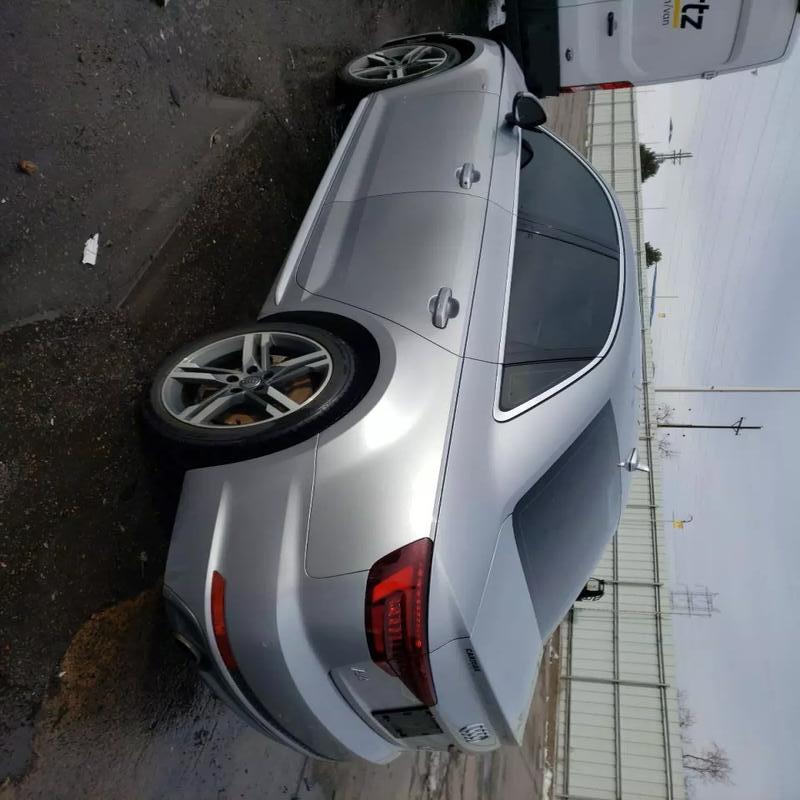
Aucun dommage détecté.
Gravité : aucun